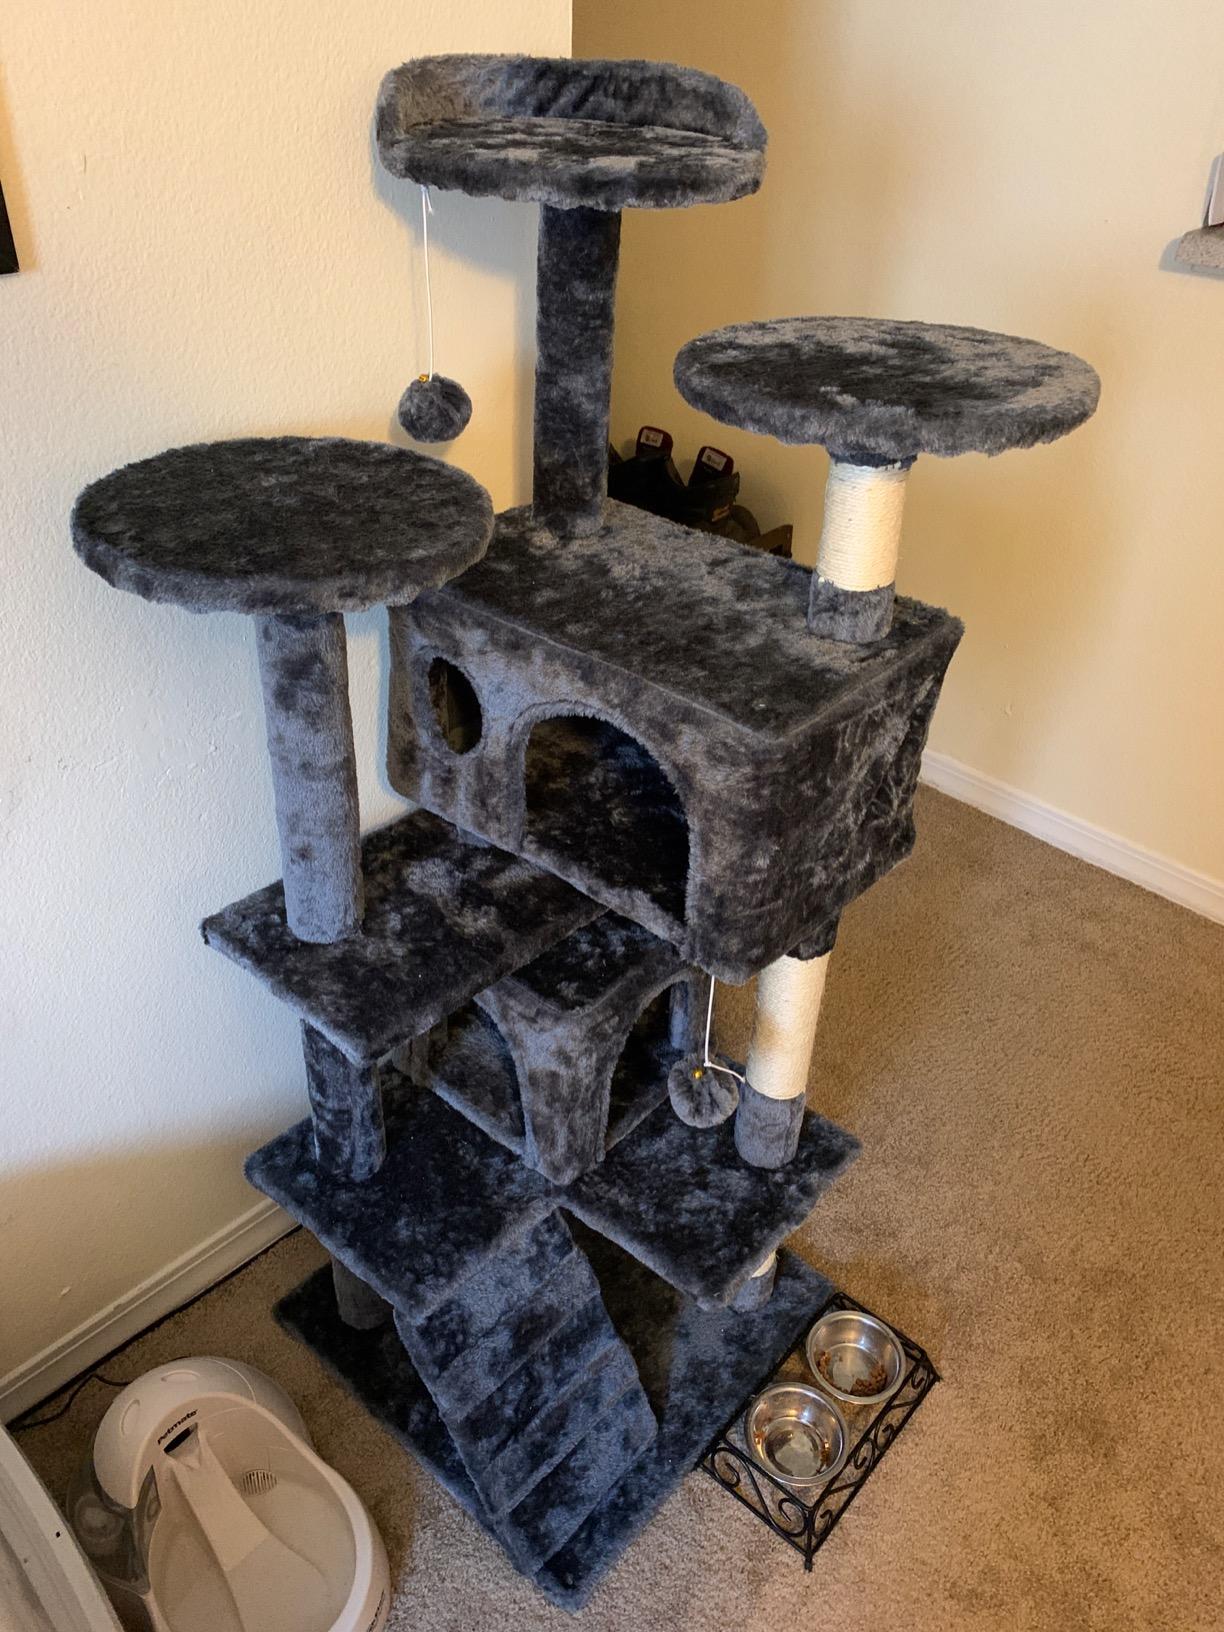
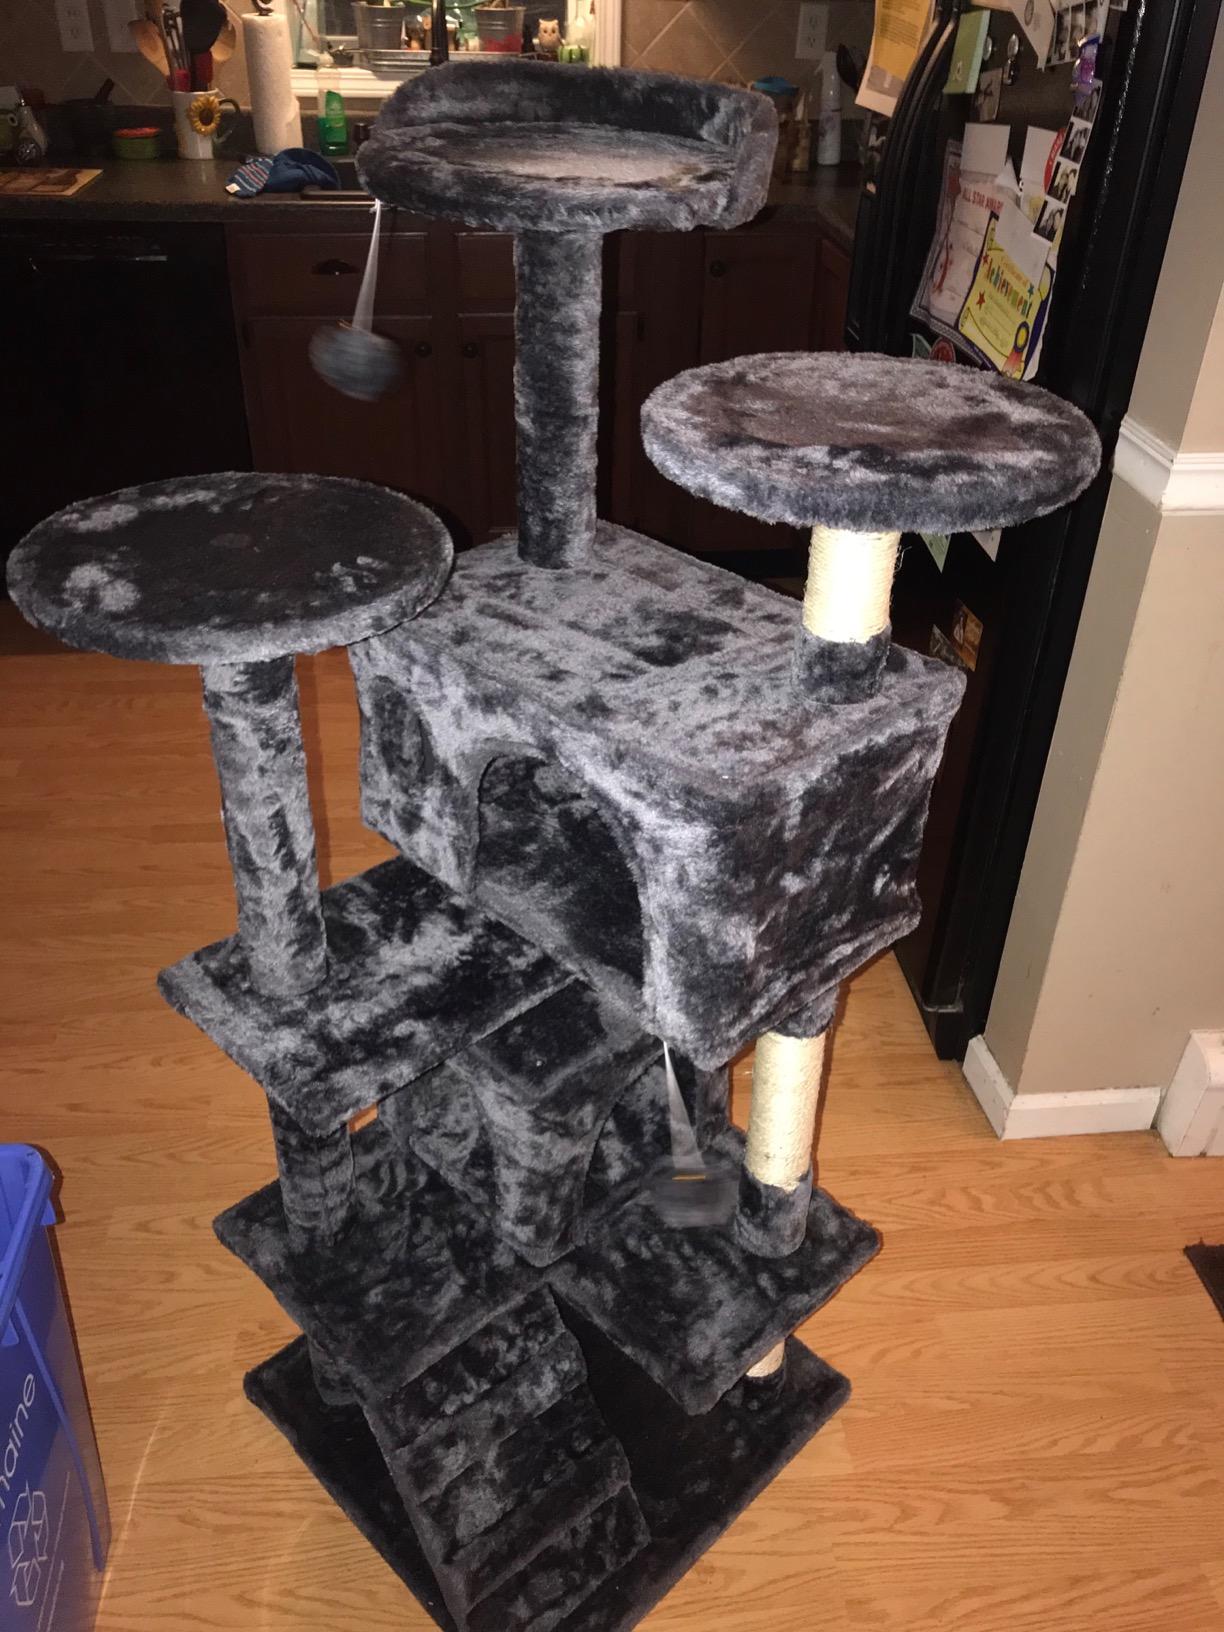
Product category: items_cat tree
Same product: yes